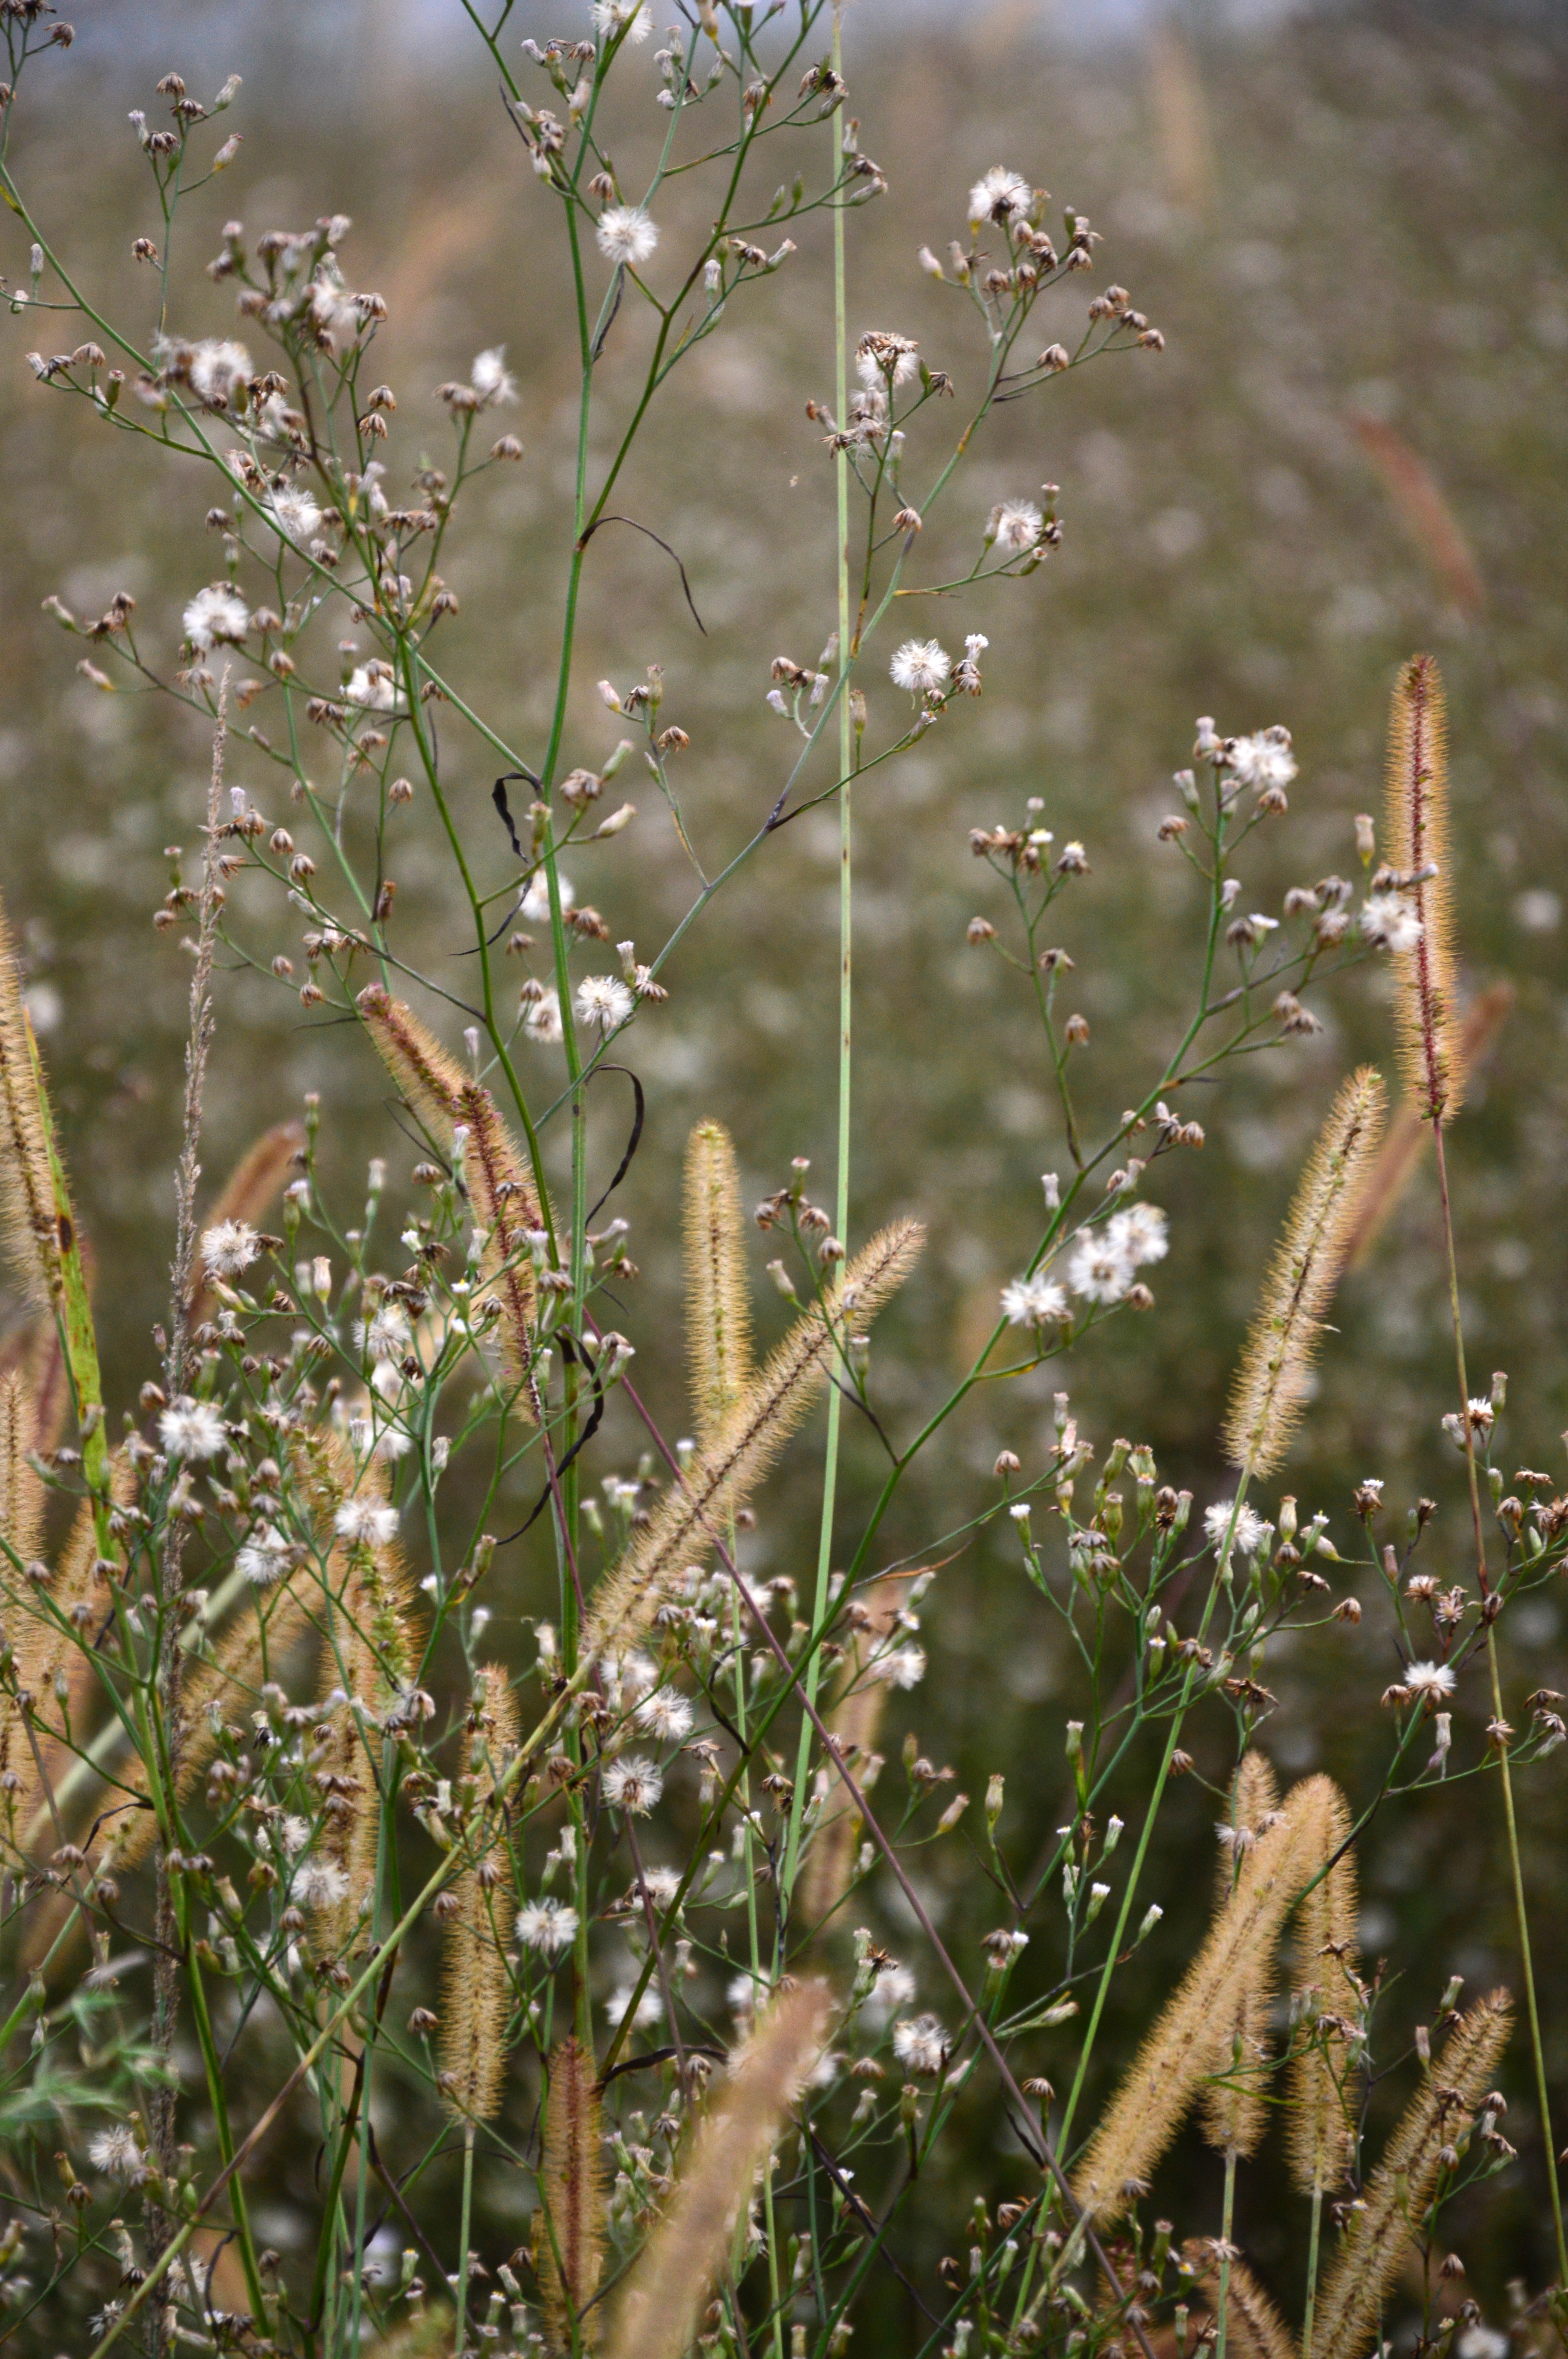
grass, plant, photography, meadow, prairie, flower, green, natural, fresh, botany, flora, wildflower, habitat, flowering plant, daisy family, setaria viridis, living foods, weed landscape, grass family, plant stem, land plant